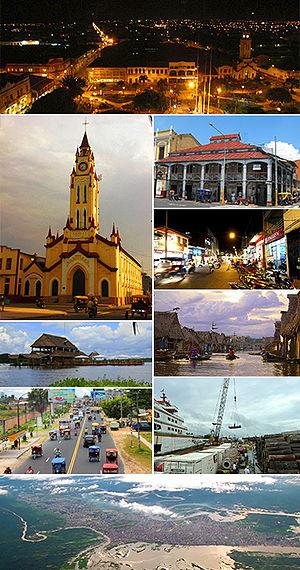
Iquitos est la capitale du Loreto, département d'Amazonie péruvienne. Située au sein de la forêt amazonienne, l'aire urbaine d'Iquitos est la plus grande agglomération au monde non accessible par la route, mais uniquement par avion ou bateau.